Understanding Media

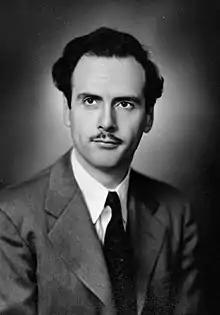
Marshall McLuhan

For McLuhan a "medium" is "any extension of ourselves" or, more broadly, "any new technology". Contrastly, in addition to forms such as newspapers, television, and radio, McLuhan includes the light bulb, cars, speech, and language in his definition of "media": all of these, as technologies, mediate our communication; their forms or structures affect how we perceive and understand the world around us.